Adam Finch

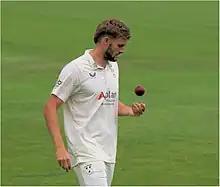
Finch in 2023

Adam William Finch (born 28 May 2000) is an English cricketer. He made his first-class debut on 10 June 2019, for Worcestershire in the 2019 County Championship. Prior to his first-class debut, he was named in England's squad for the 2018 Under-19 Cricket World Cup. He made his Twenty20 debut on 3 September 2020, for Worcestershire in the 2020 t20 Blast. He made his List A debut on 25 July 2021, for Worcestershire in the 2021 Royal London One-Day Cup.